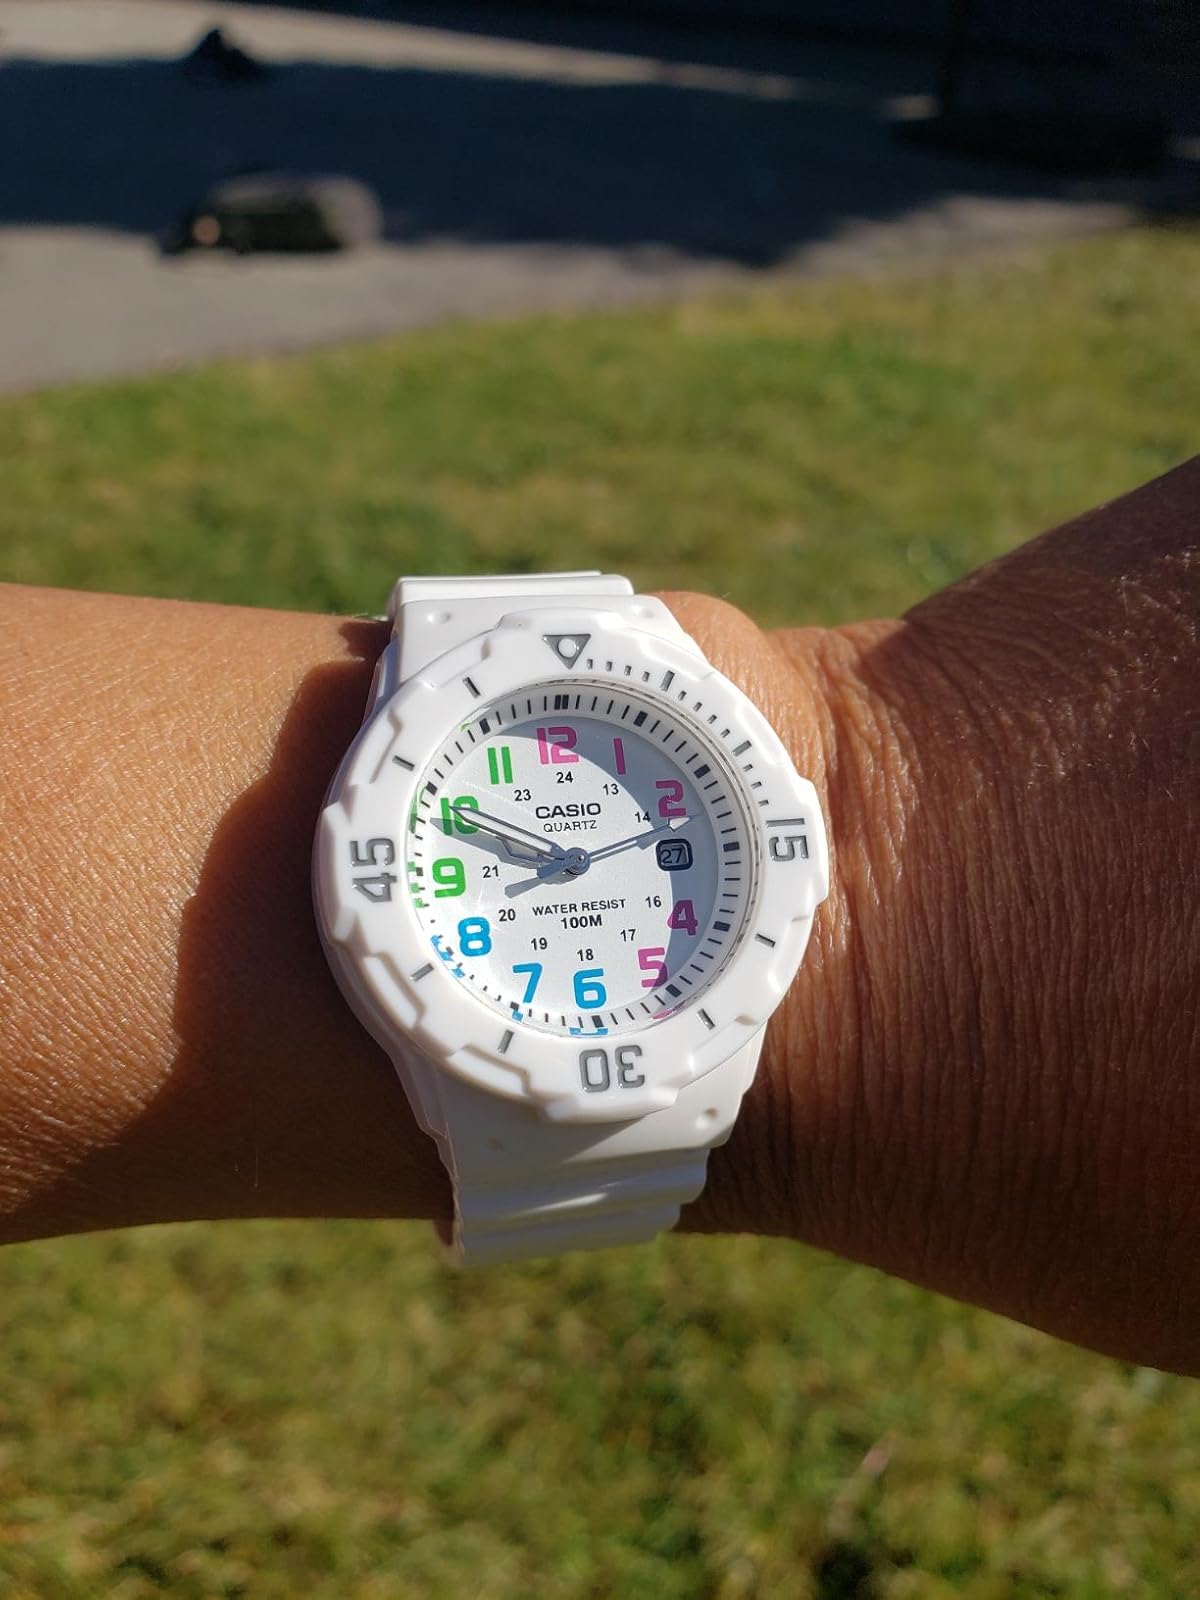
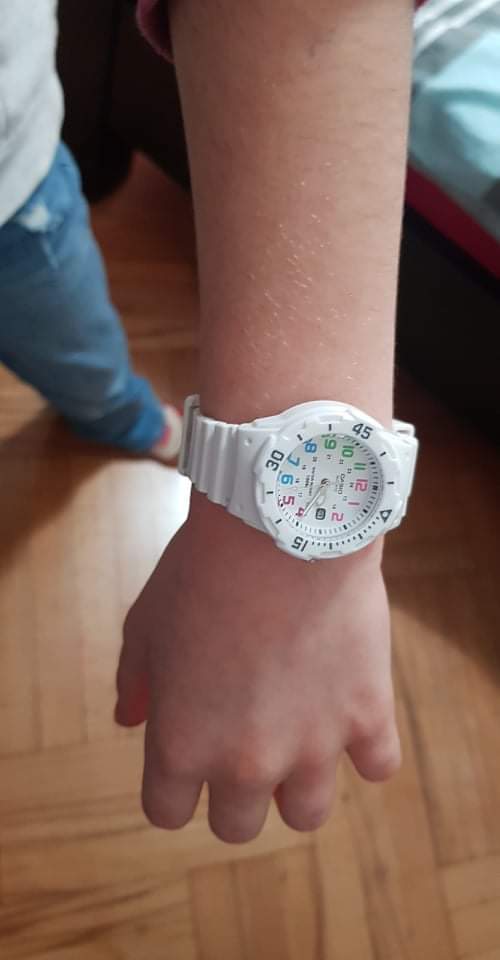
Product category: accessories_watch
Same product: yes